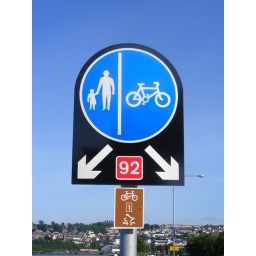
street sign in Derry